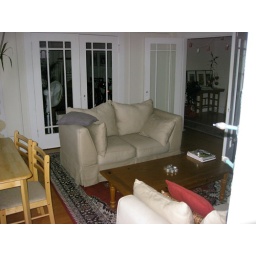
The living room...the pool table is in the room that's just beyond those glass doors there